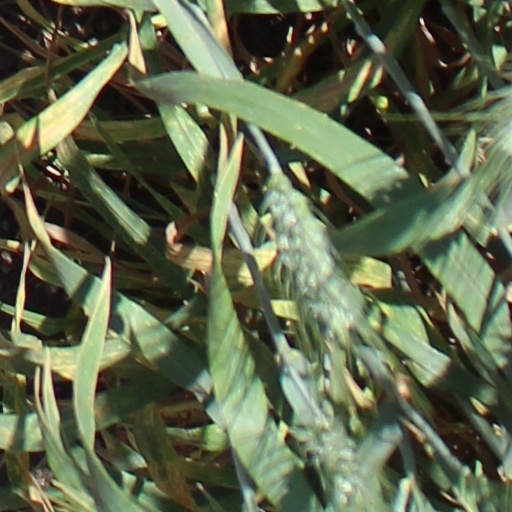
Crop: wheat